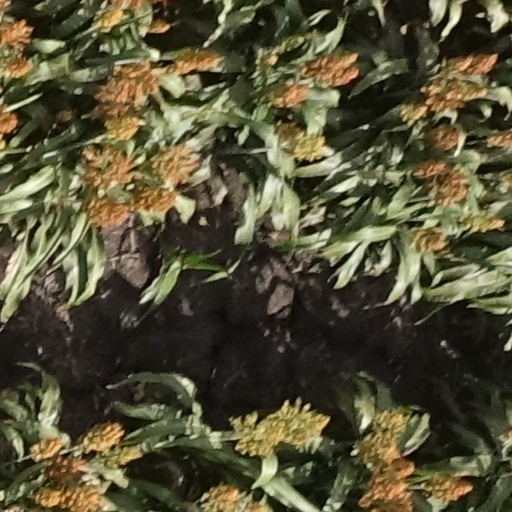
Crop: sorghum